This Is the End

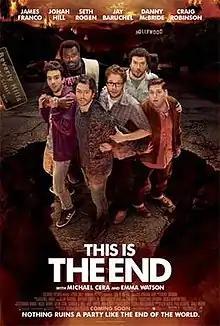
Theatrical release poster

This Is the End is a 2013 American meta apocalyptic comedy film written, directed and produced by Seth Rogen and Evan Goldberg in their directorial debuts. It is a feature-length film adaptation of Rogen and Goldberg's short film "Jay and Seth Versus the Apocalypse" (2007), which was directed by Jason Stone, who serves as an executive producer on the film. Starring an ensemble cast including Rogen, Jay Baruchel, James Franco, Craig Robinson, Jonah Hill, Danny McBride, Emma Watson and Michael Cera, the film centers on fictionalized versions of its cast in the wake of a global biblical apocalypse in Los Angeles.